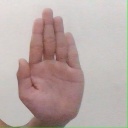
अक्षर: ध